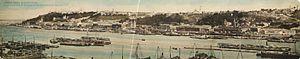
Nijni Novgorod ou Nijni-Novgorod est une des principales villes de Russie. Elle est située dans la partie centrale de la Russie européenne au confluent de la Volga et de l'Oka, à 402 km à l'est-nord-est de la capitale du pays Moscou. Sa population s'élève à 1 266 871 habitants en 2016, ce qui en fait la cinquième agglomération de Russie. La ville est la capitale de l'oblast de Nijni Novgorod, du district fédéral de la Volga et le centre économique de la région économique de Volga-Viatka.